Billington, Bedfordshire

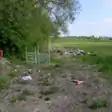
Public footpath through Billington's former common land, adjacent to the Traveller camp

In the early 20th century a point-to-point course was built on the estate, people came from all over England to attend the race meeting held there. Edward VIII when Prince of Wales was a frequent competitor at the races. The races discontinued after World War II.